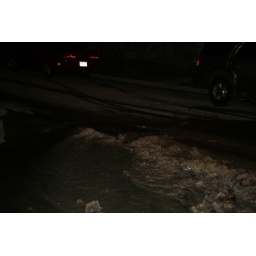
water running in the street